Glycosidic bond

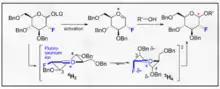
Control of Oxonium ion – Felkin-Ahn stereoselectivity

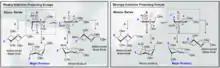
Control of oxonium ion – Felkin-Ahn stereoselectivity chair forms

O-linked glycopeptides recently have been shown to exhibit excellent CNS permeability and efficacy in multiple animal models with disease states. In addition one of the most intriguing aspects thereof is the capability of O-glycosylation to extend half life, decrease clearance, and improve PK/PD thereof the active peptide beyond increasing CNS penetration. The innate utilization of sugars as solubilizing moieties in Phase II and III metabolism (glucuronic acids) has remarkably allowed an evolutionary advantage in that mammalian enzymes are not directly evolved to degrade O glycosylated products on larger moieties.